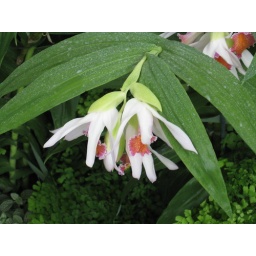
A lovely flower in a very big green house